Curaçao

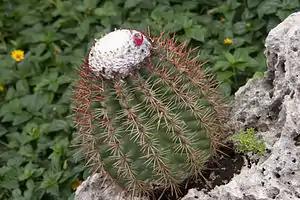
"Melocactus macracanthos" in Curaçao

In 1954, Curaçao and other Dutch Caribbean colonies were joined to form the Netherlands Antilles. Discontent with Curaçao's seemingly subordinate relationship to the Netherlands, ongoing racial discrimination, and a rise in unemployment owing to layoffs in the Shell refinery led to a series of riots in 1969.